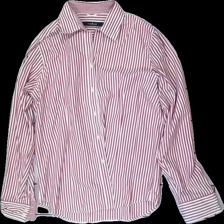
View: front
Type: Shirt
Category: Ladies
Brand: Park Lane
Colors: Red, White
Material: 63% cotton, 37% polyester
Pattern: Striped
Cut: Regular
Size: M
Season: All
Price range: 50-100
Recommended usage: Reuse